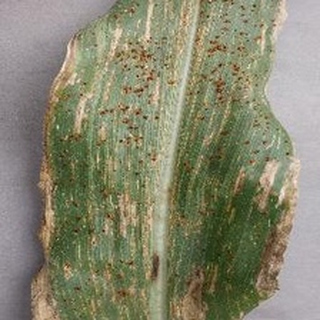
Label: corn_gray_leaf_spot